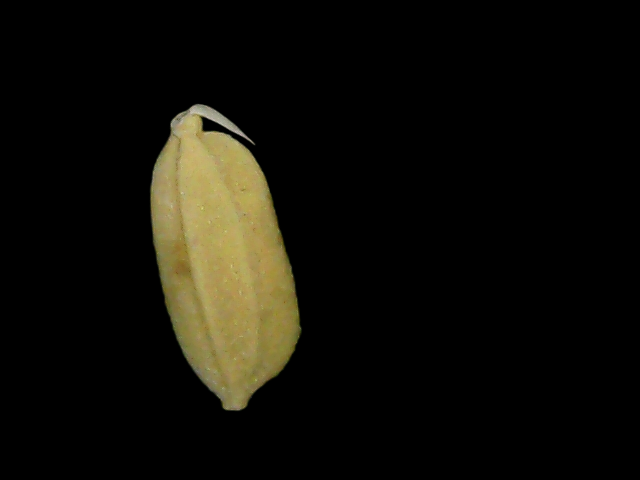
Rice variety: Bd76